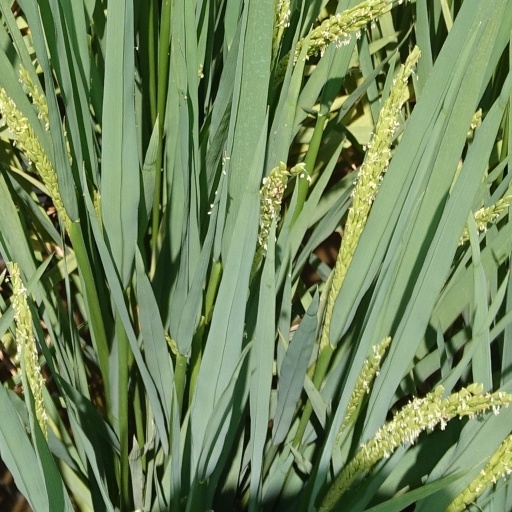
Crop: rice